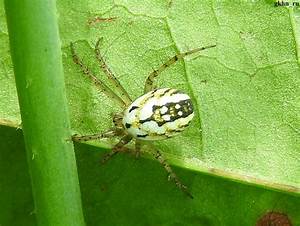
Label: spider